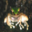
Label: frog